Lubuntu

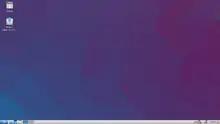
Lubuntu 16.04 LTS

Released on 21 April 2016, Lubuntu 16.04 is a Long Term Support (LTS) version, supported for three years until April 2019. It is the second Lubuntu LTS version, preceded by 14.04 in April 2014.